Mutsu Bay

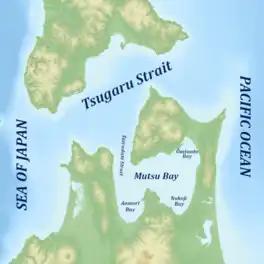
A map of Mutsu Bay and its surroundings

is a bay located within Aomori Prefecture, in the northern Tōhoku region of northern Japan. It has an east-west distance of approximately and a north-south distance of approximately at its eastern end, with a total area of approximately .